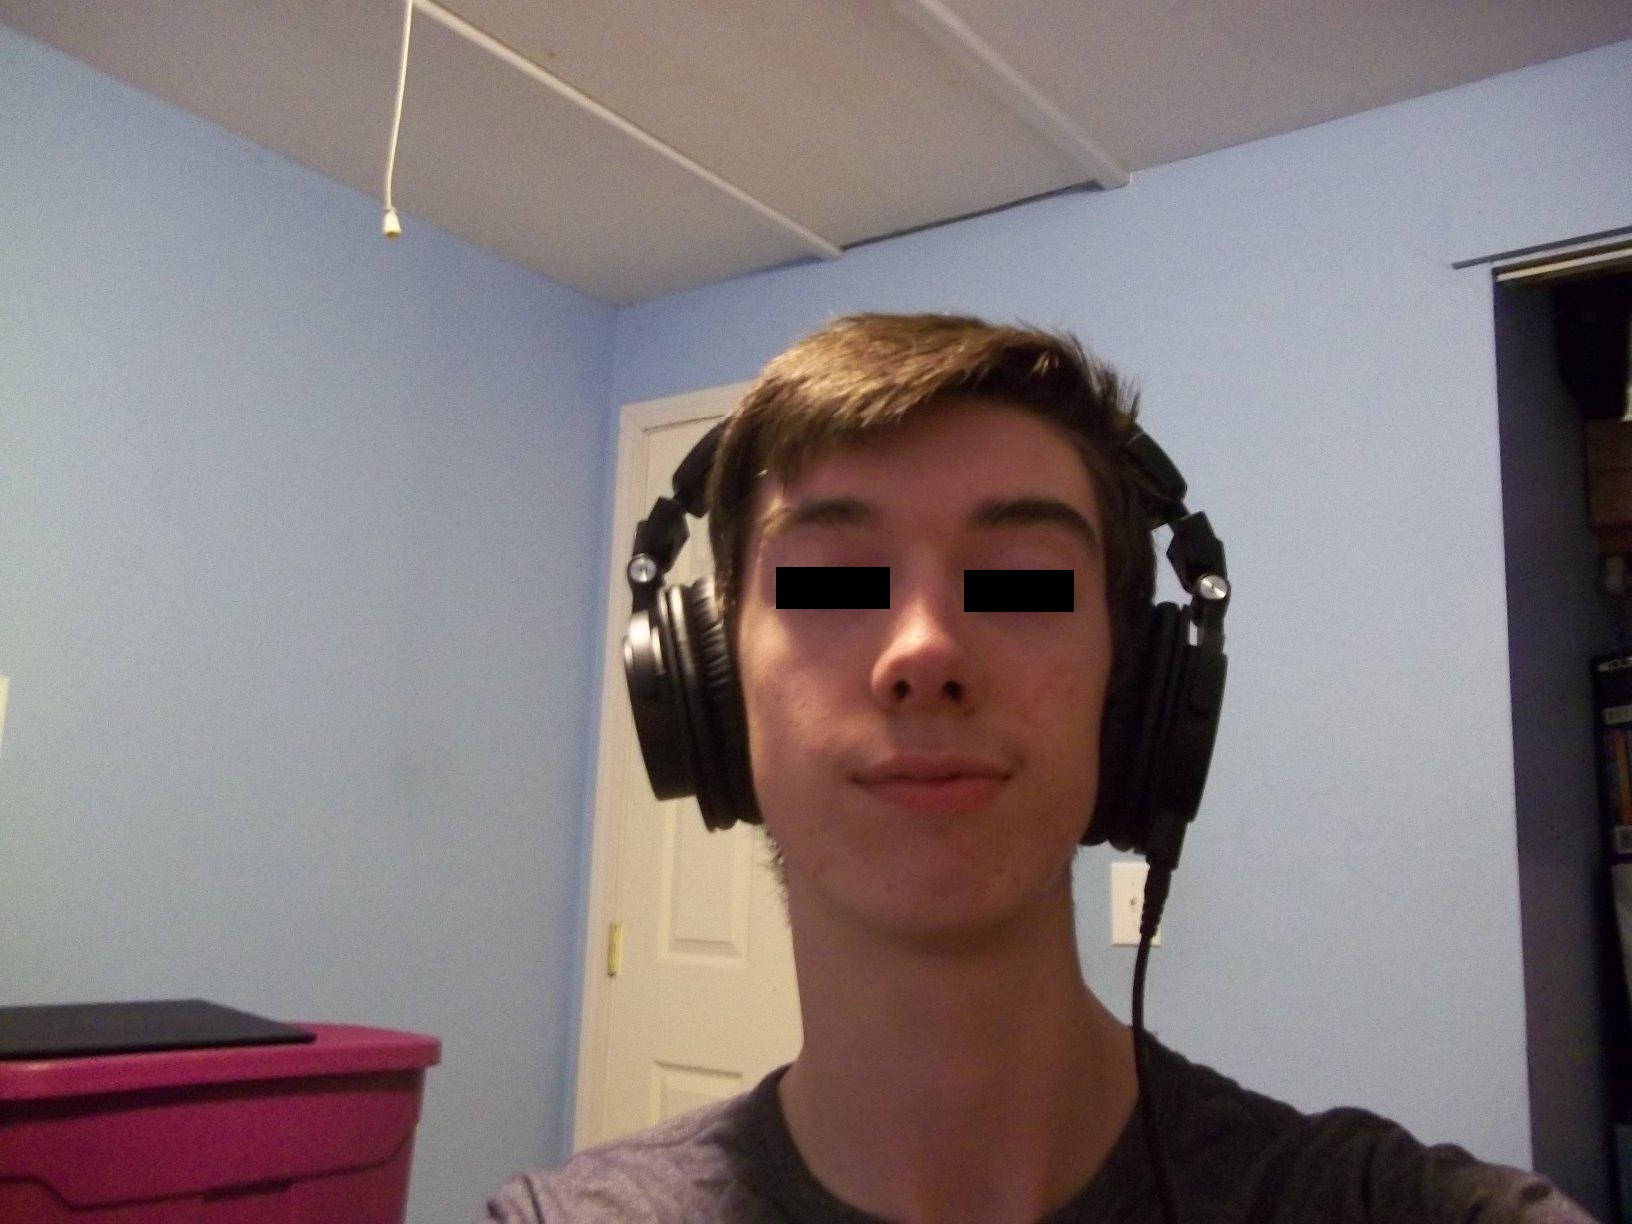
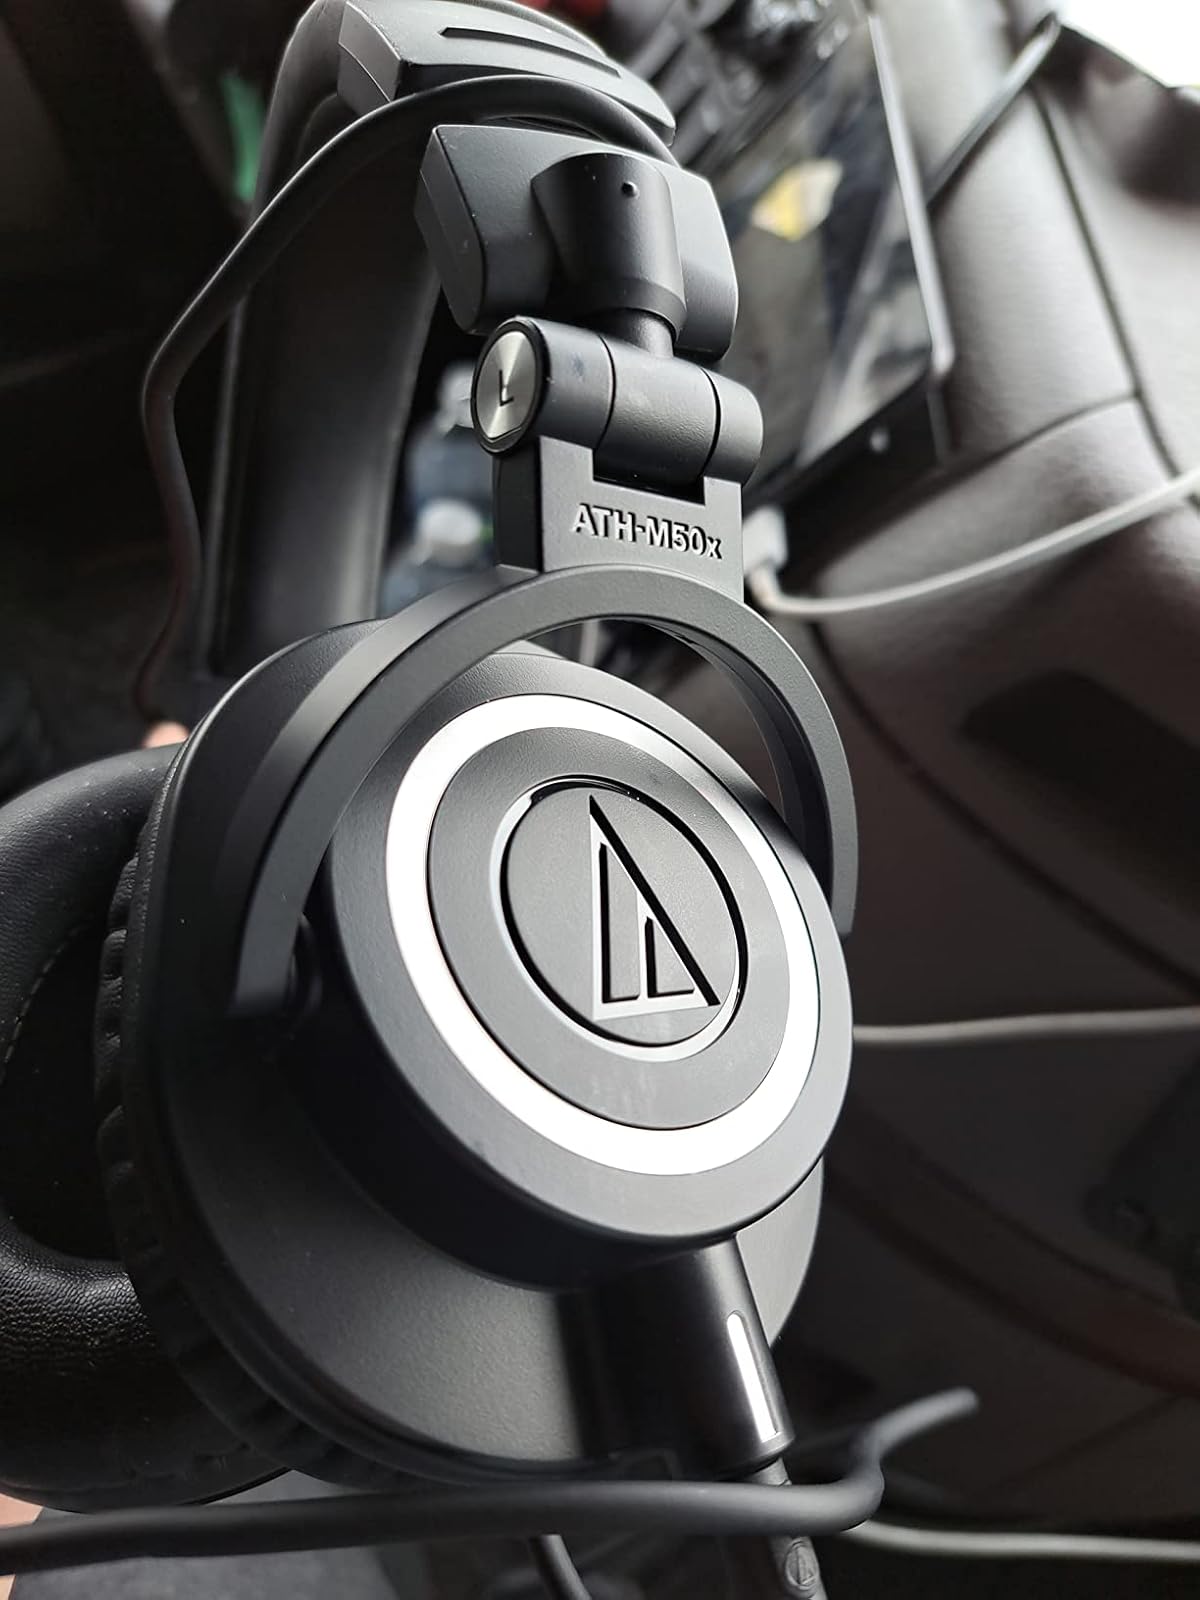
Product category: headphones
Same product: yes